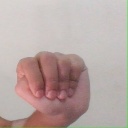
अक्षर: ठ